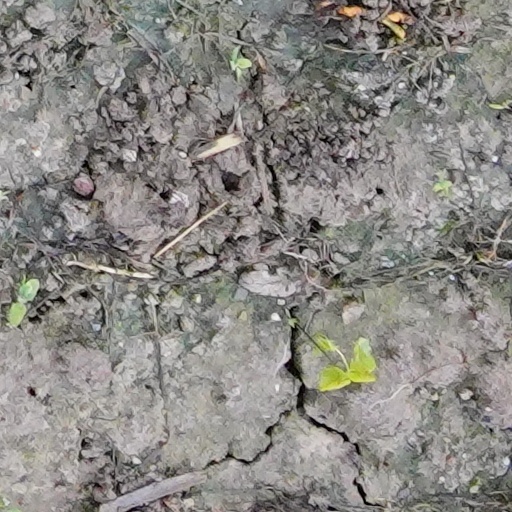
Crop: wheat